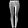
Label: Trouser